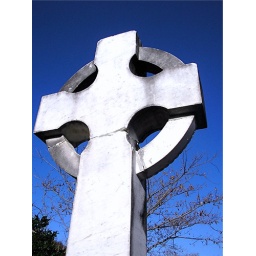
celtic cross against the sky